Madison G. Gonterman

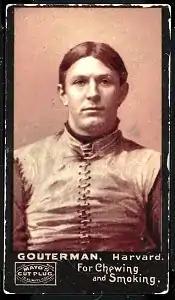

Madison Gillham Gonterman (February 8, 1871 – September 30, 1941) was an American college football player and coach, athletics administrator, and lawyer. He served as the head football coach at Indiana University from 1896 to 1897 and at Knox College in Galesburg, Illinois in 1899, compiling a career head coaching record of 15–8–2. Replacing Edgar Syrett, Gonterman was also Indiana University's second athletic director, serving from 1897 to 1898. He was succeeded by James H. Horne in 1898. Gonterman graduated from Harvard Law School in 1899. He later acted as counsel in Massachusetts for the United States Railroad Administration.